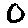
Label: 0